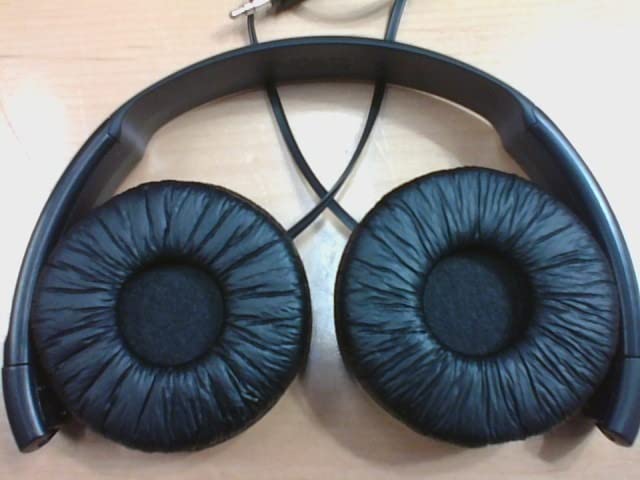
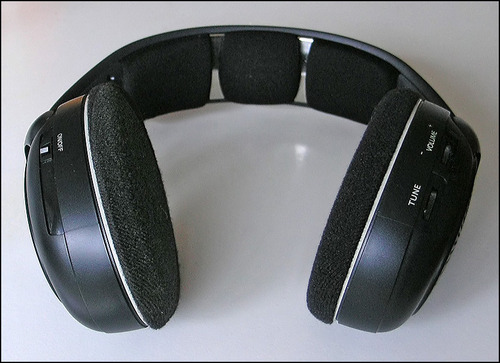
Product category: headphones
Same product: no